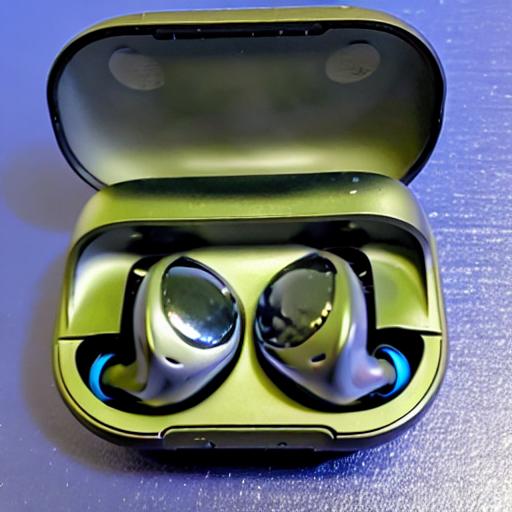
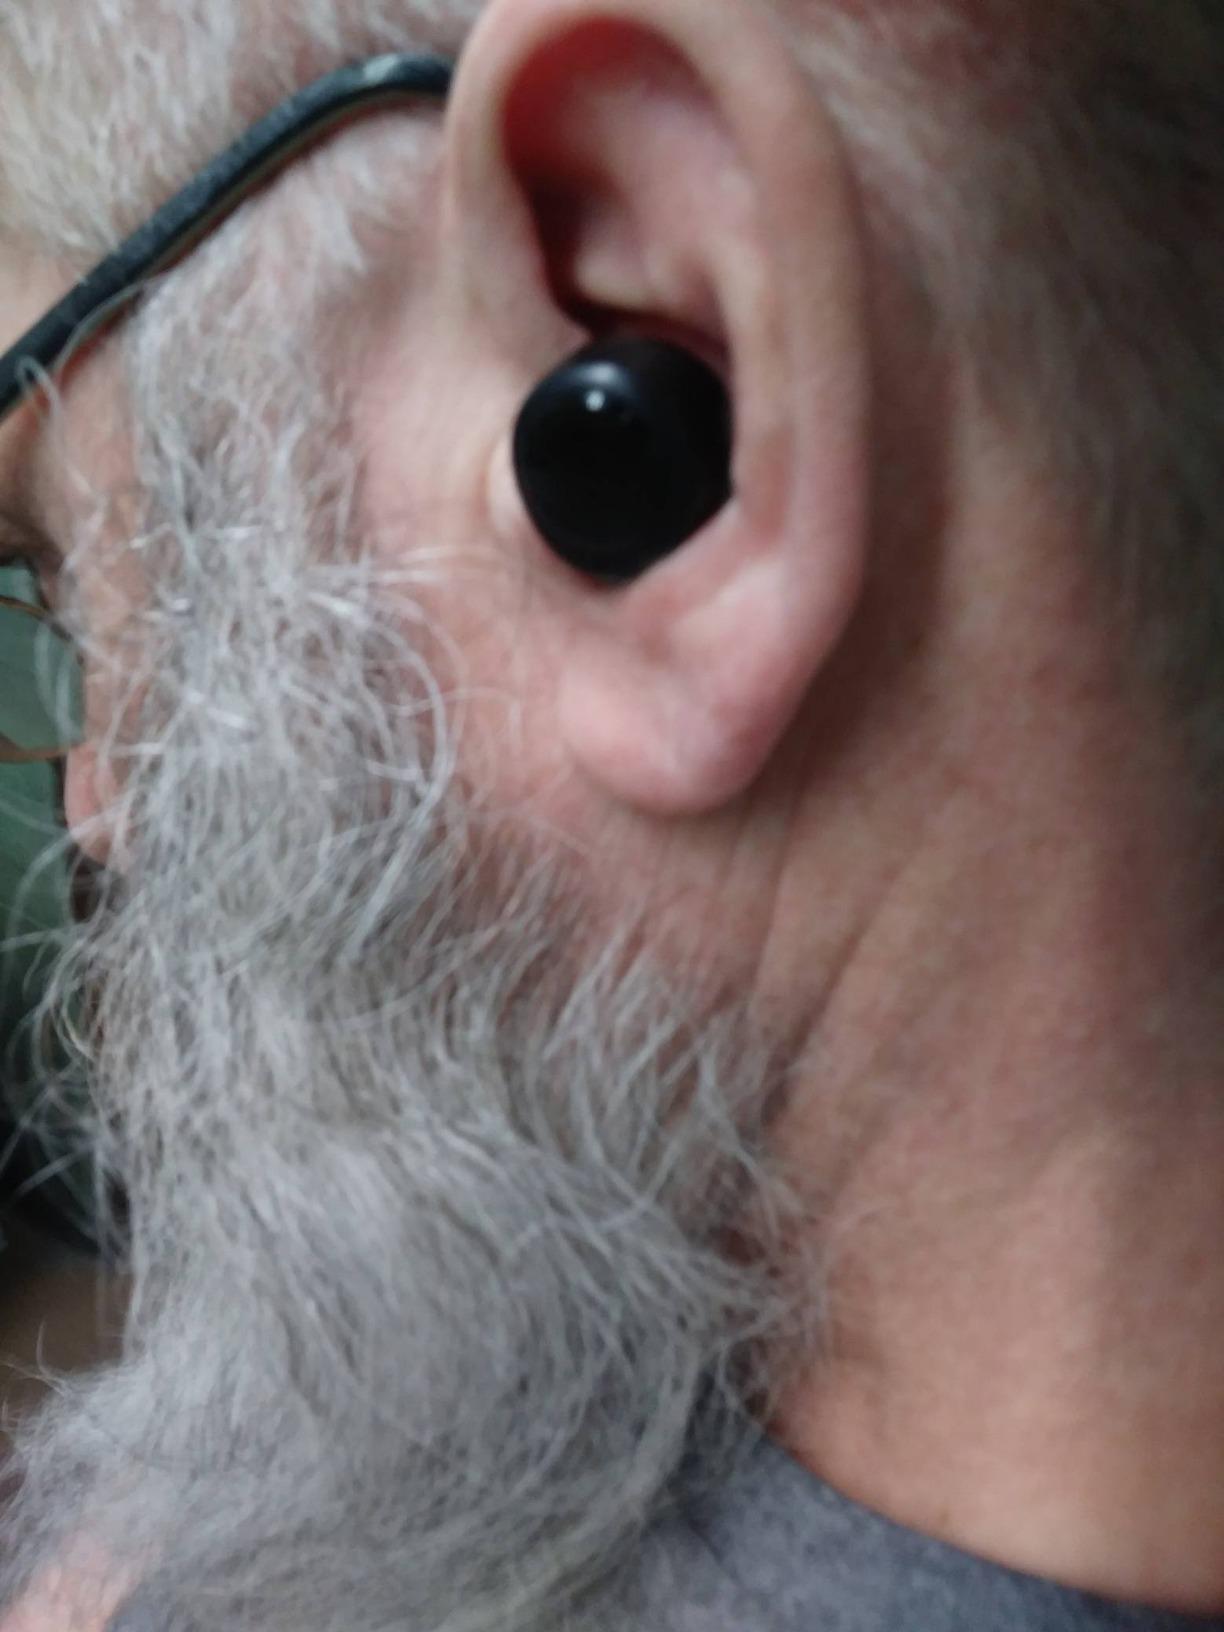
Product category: earbuds
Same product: no